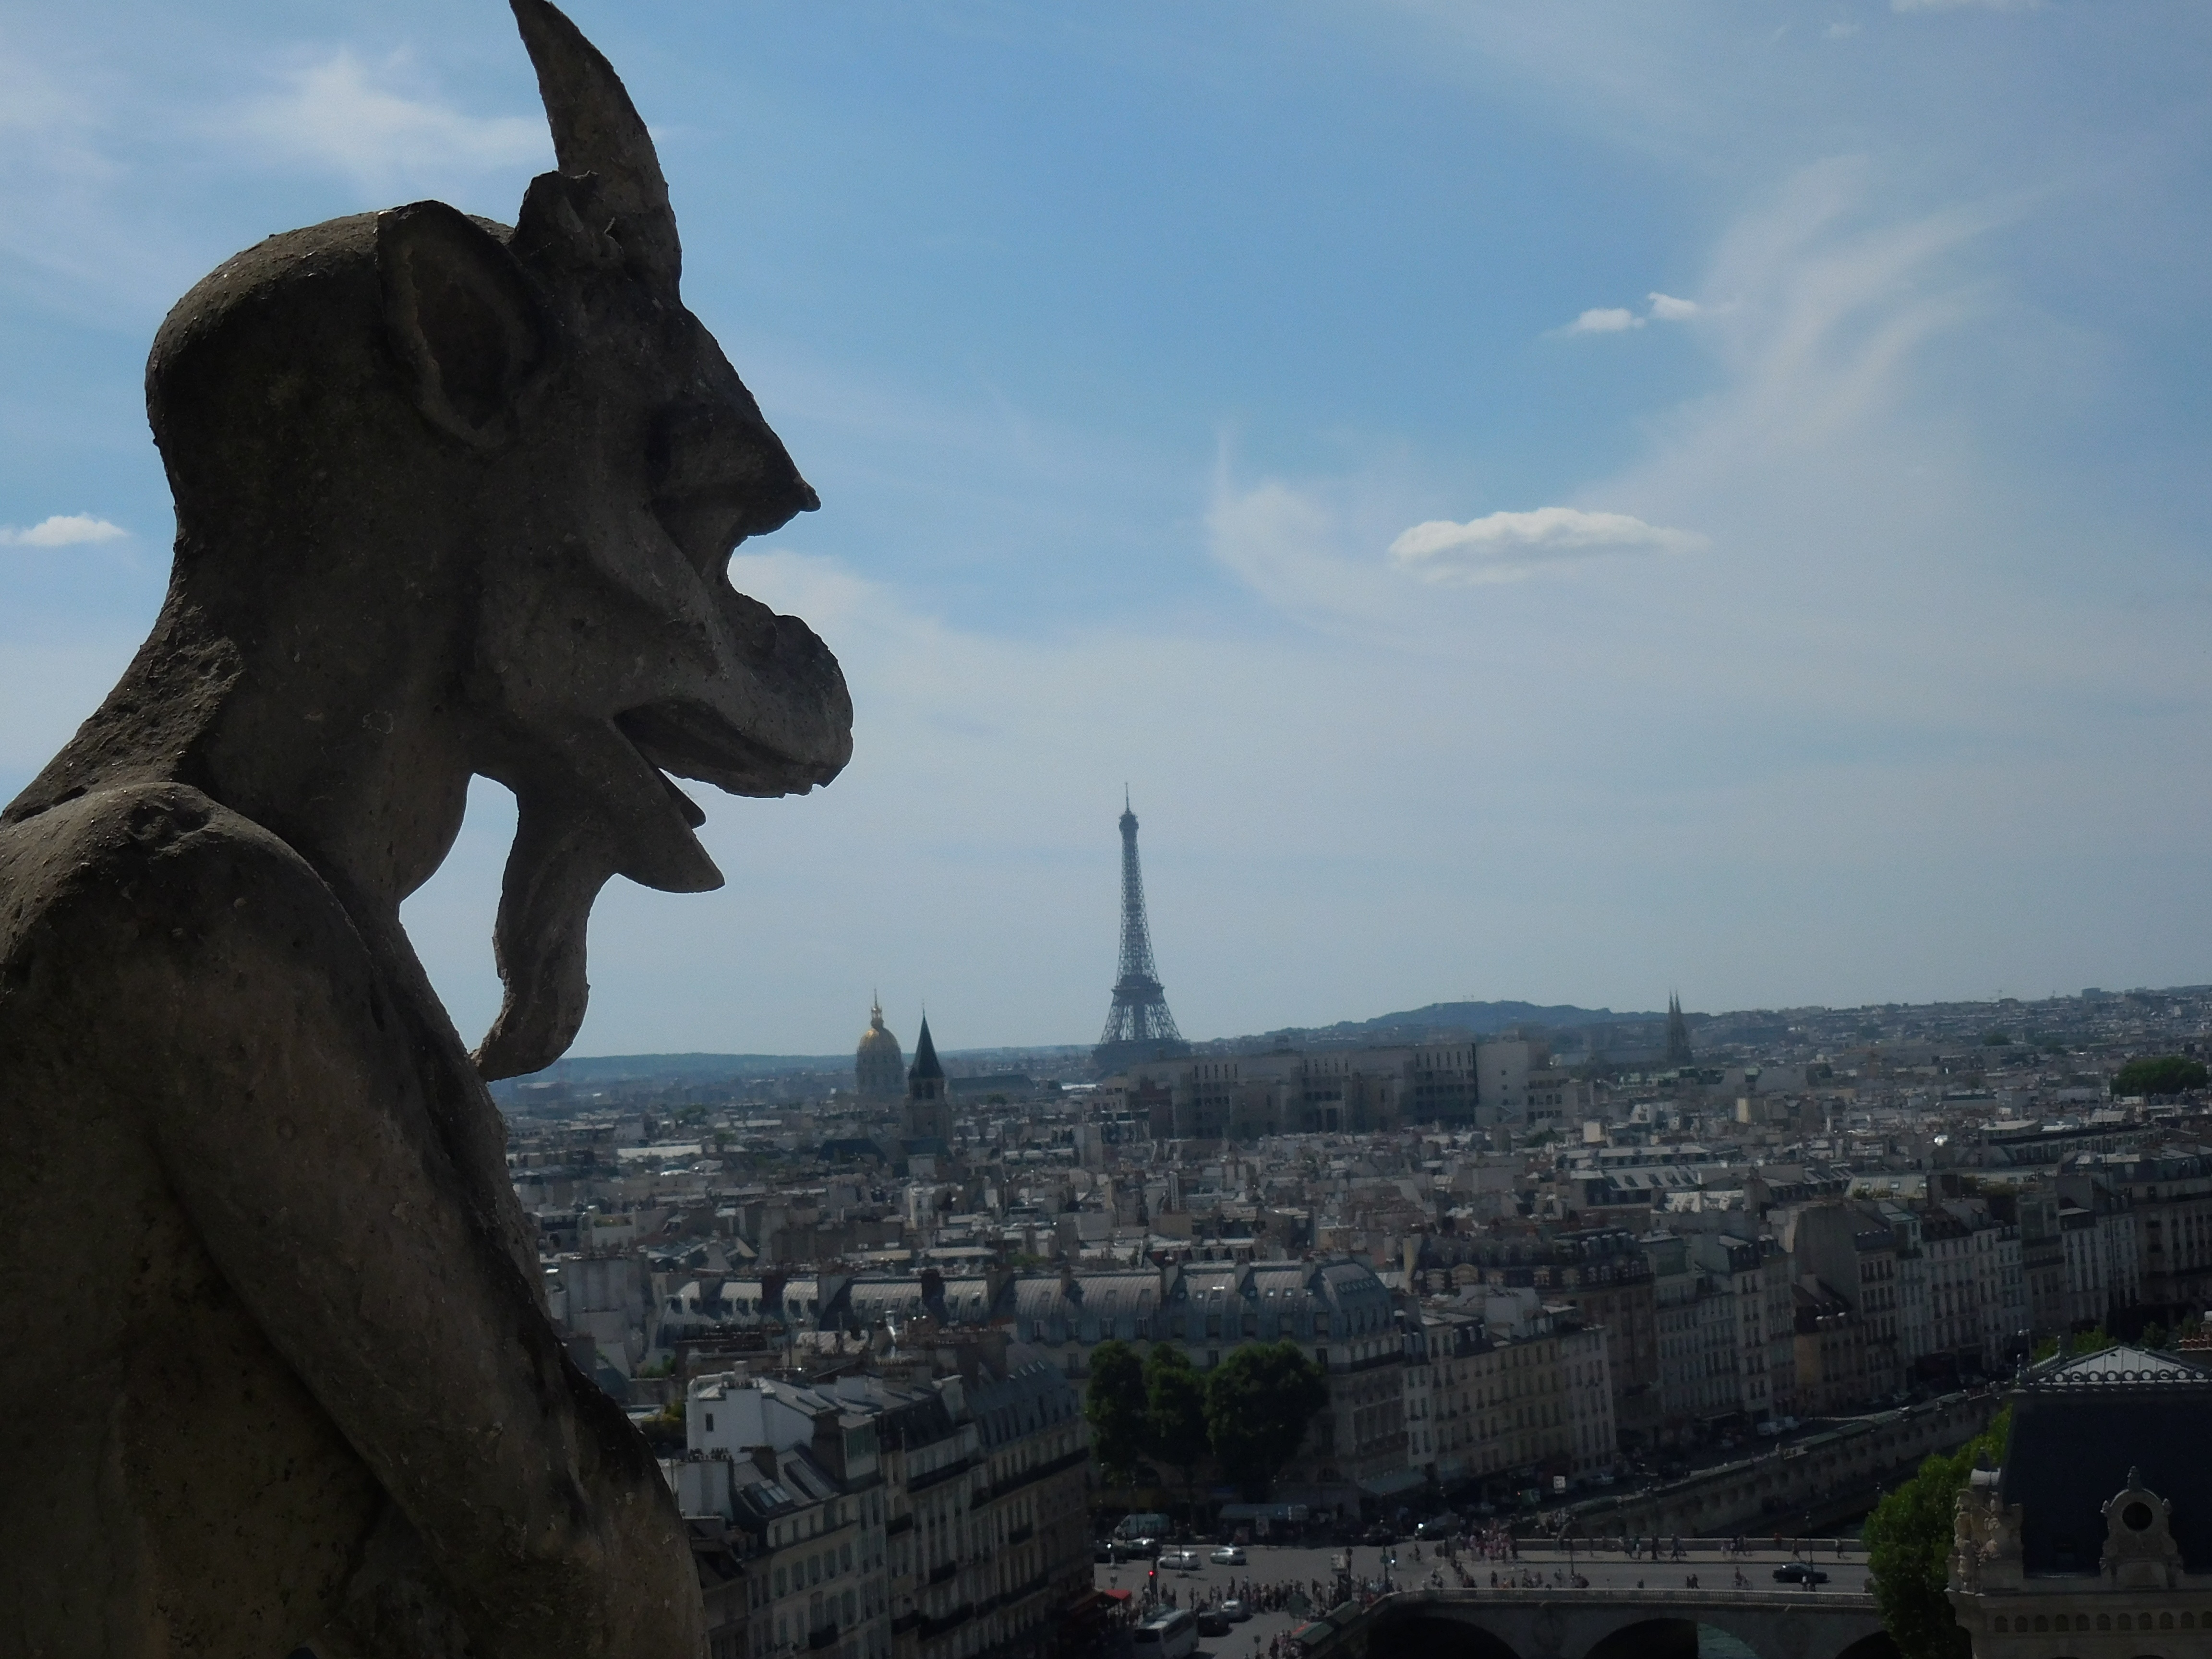
monument, statue, landmark, gargoyle, sculpture, art, temple, screenshot, ancient history